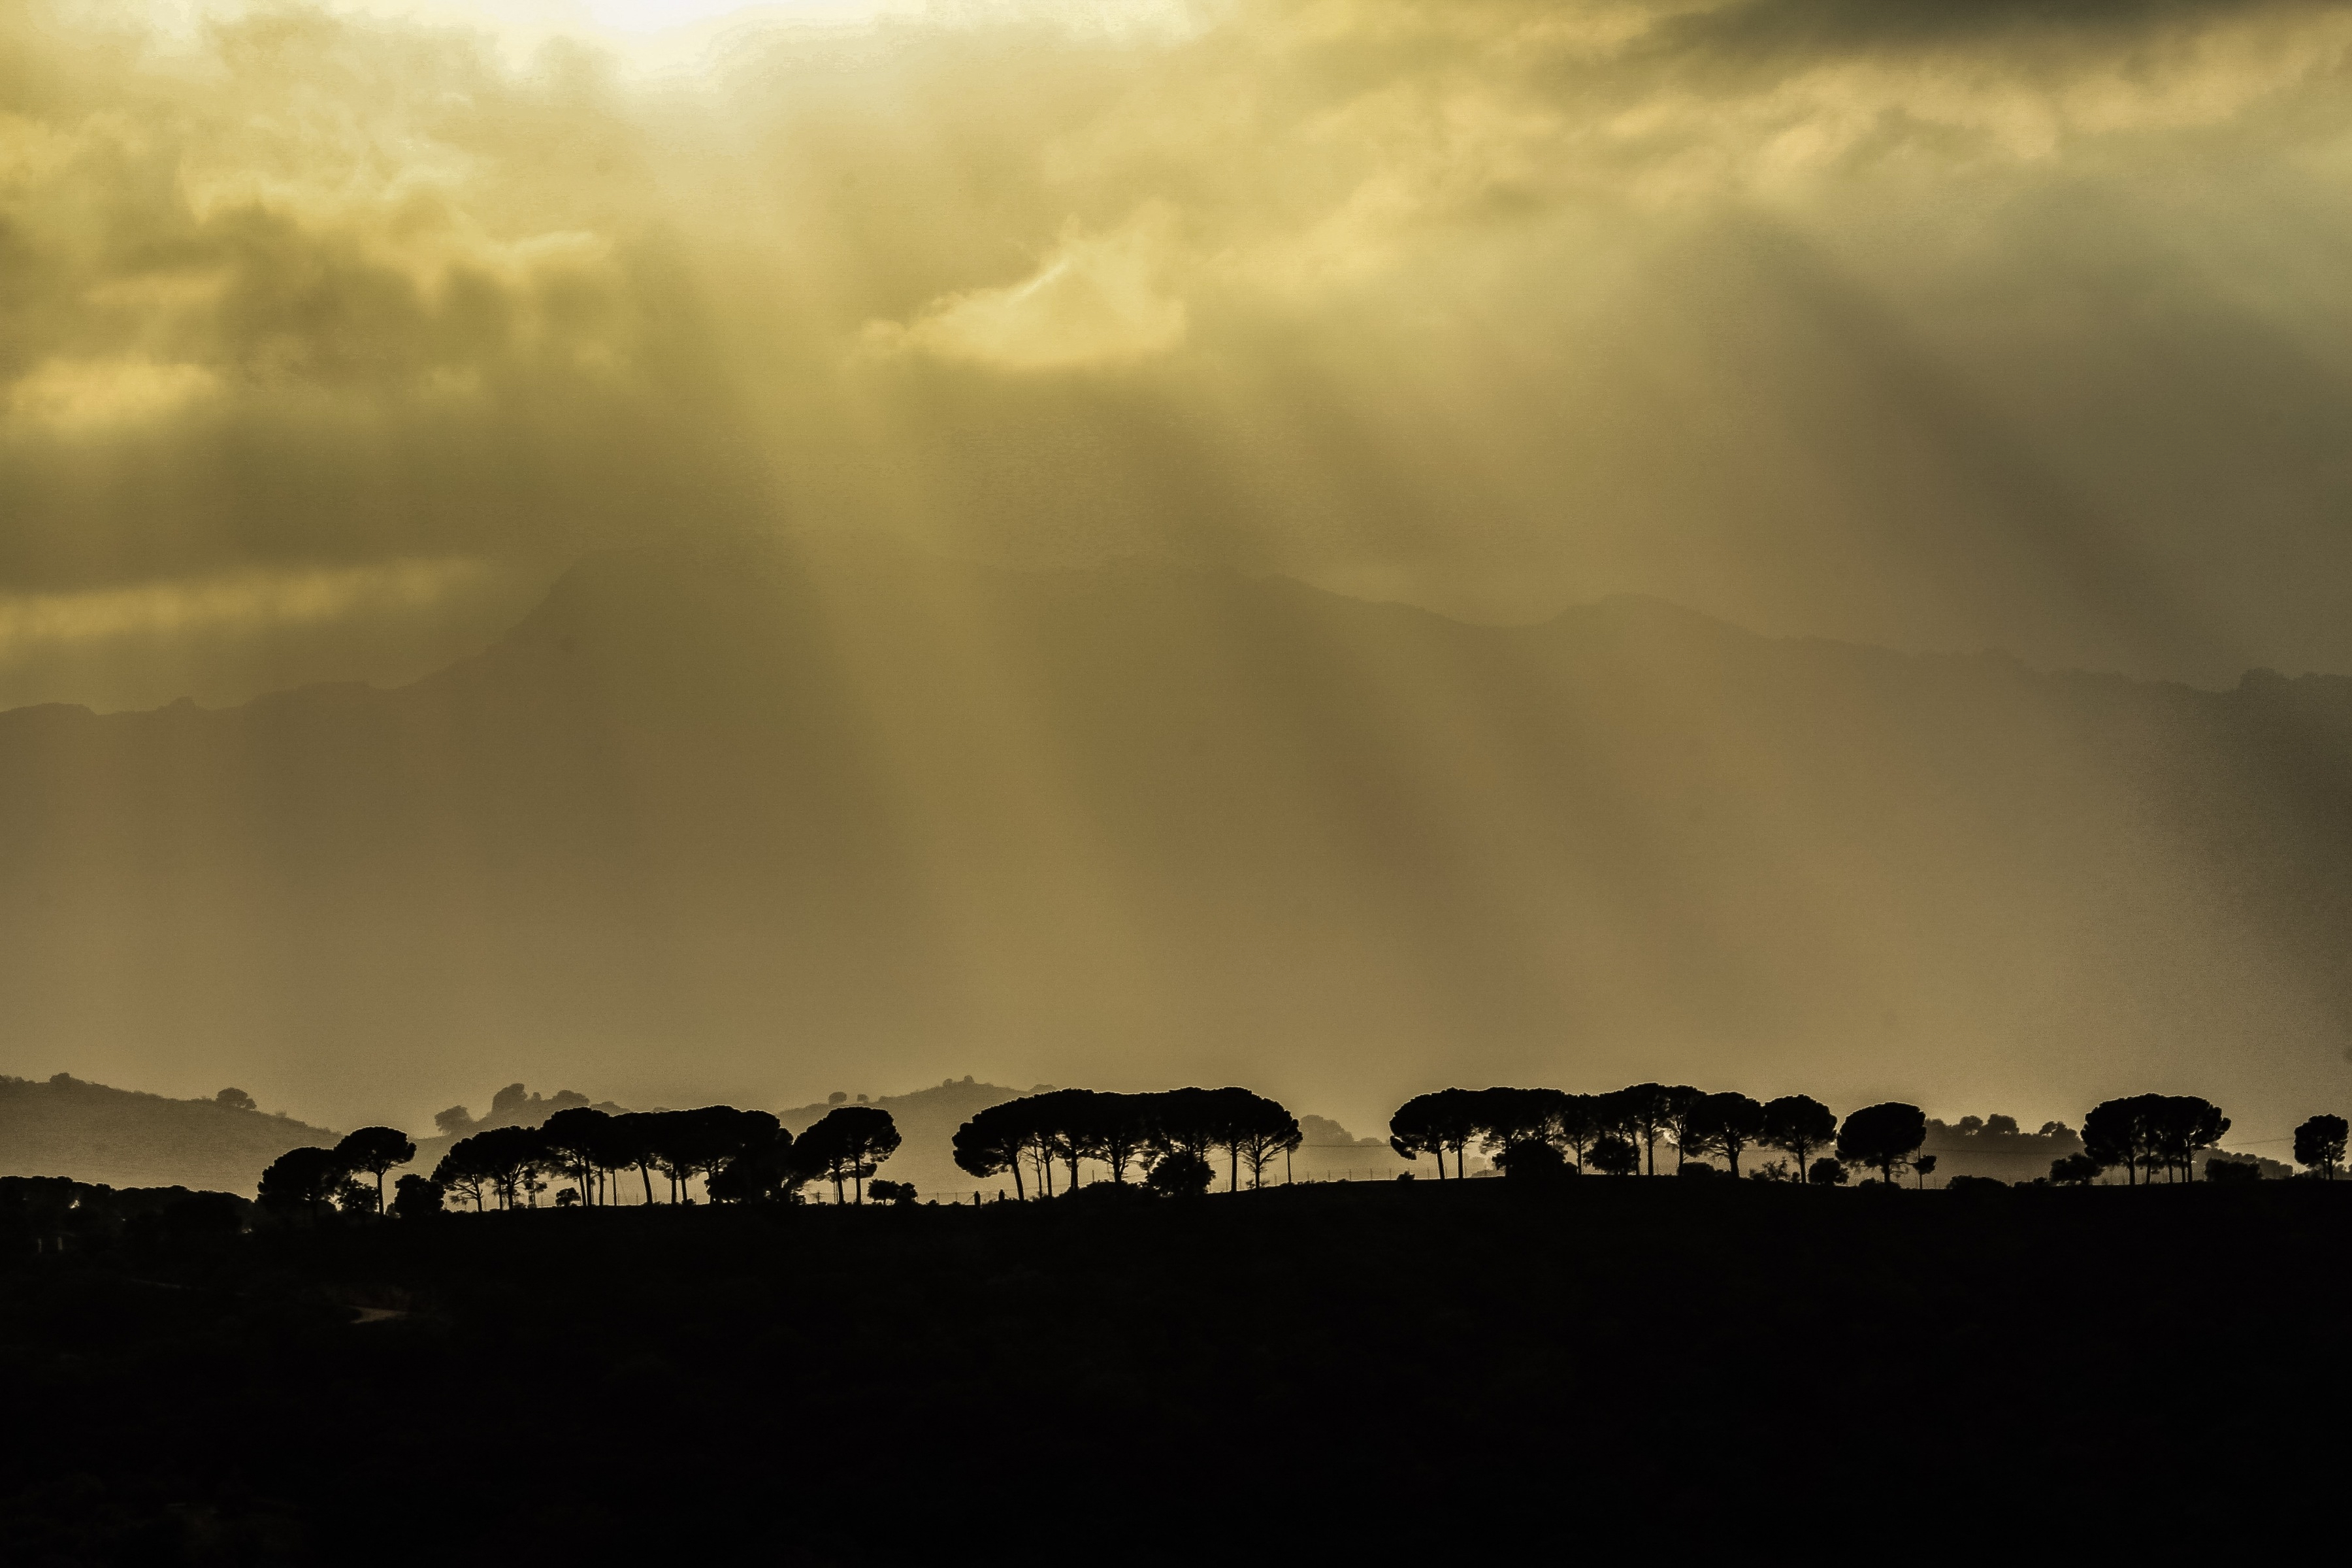
horizon, cloud, sky, sun, sunset, mist, sunlight, morning, wave, dawn, atmosphere, dusk, evening, weather, darkness, meteorological phenomenon, atmospheric phenomenon, atmosphere of earth